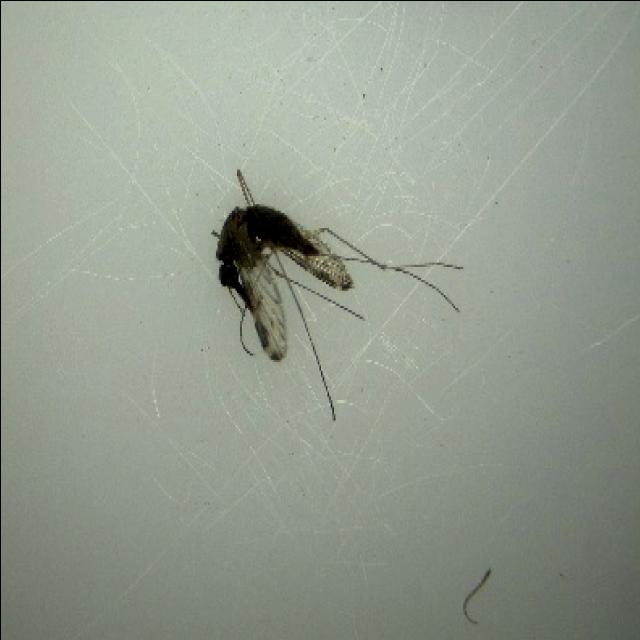
Species: anopheles_sinensis